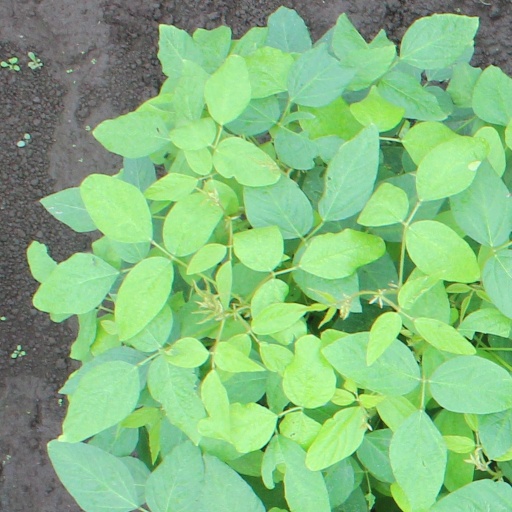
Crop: soybean